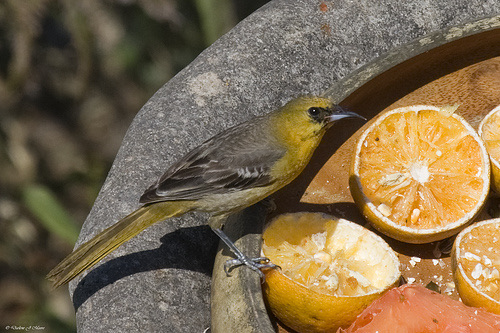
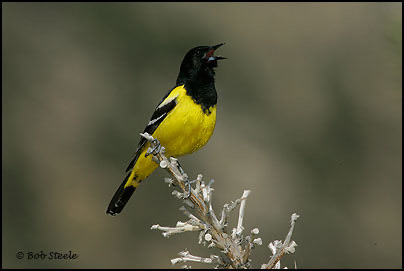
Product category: misc
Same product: yes